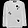
Label: Pullover